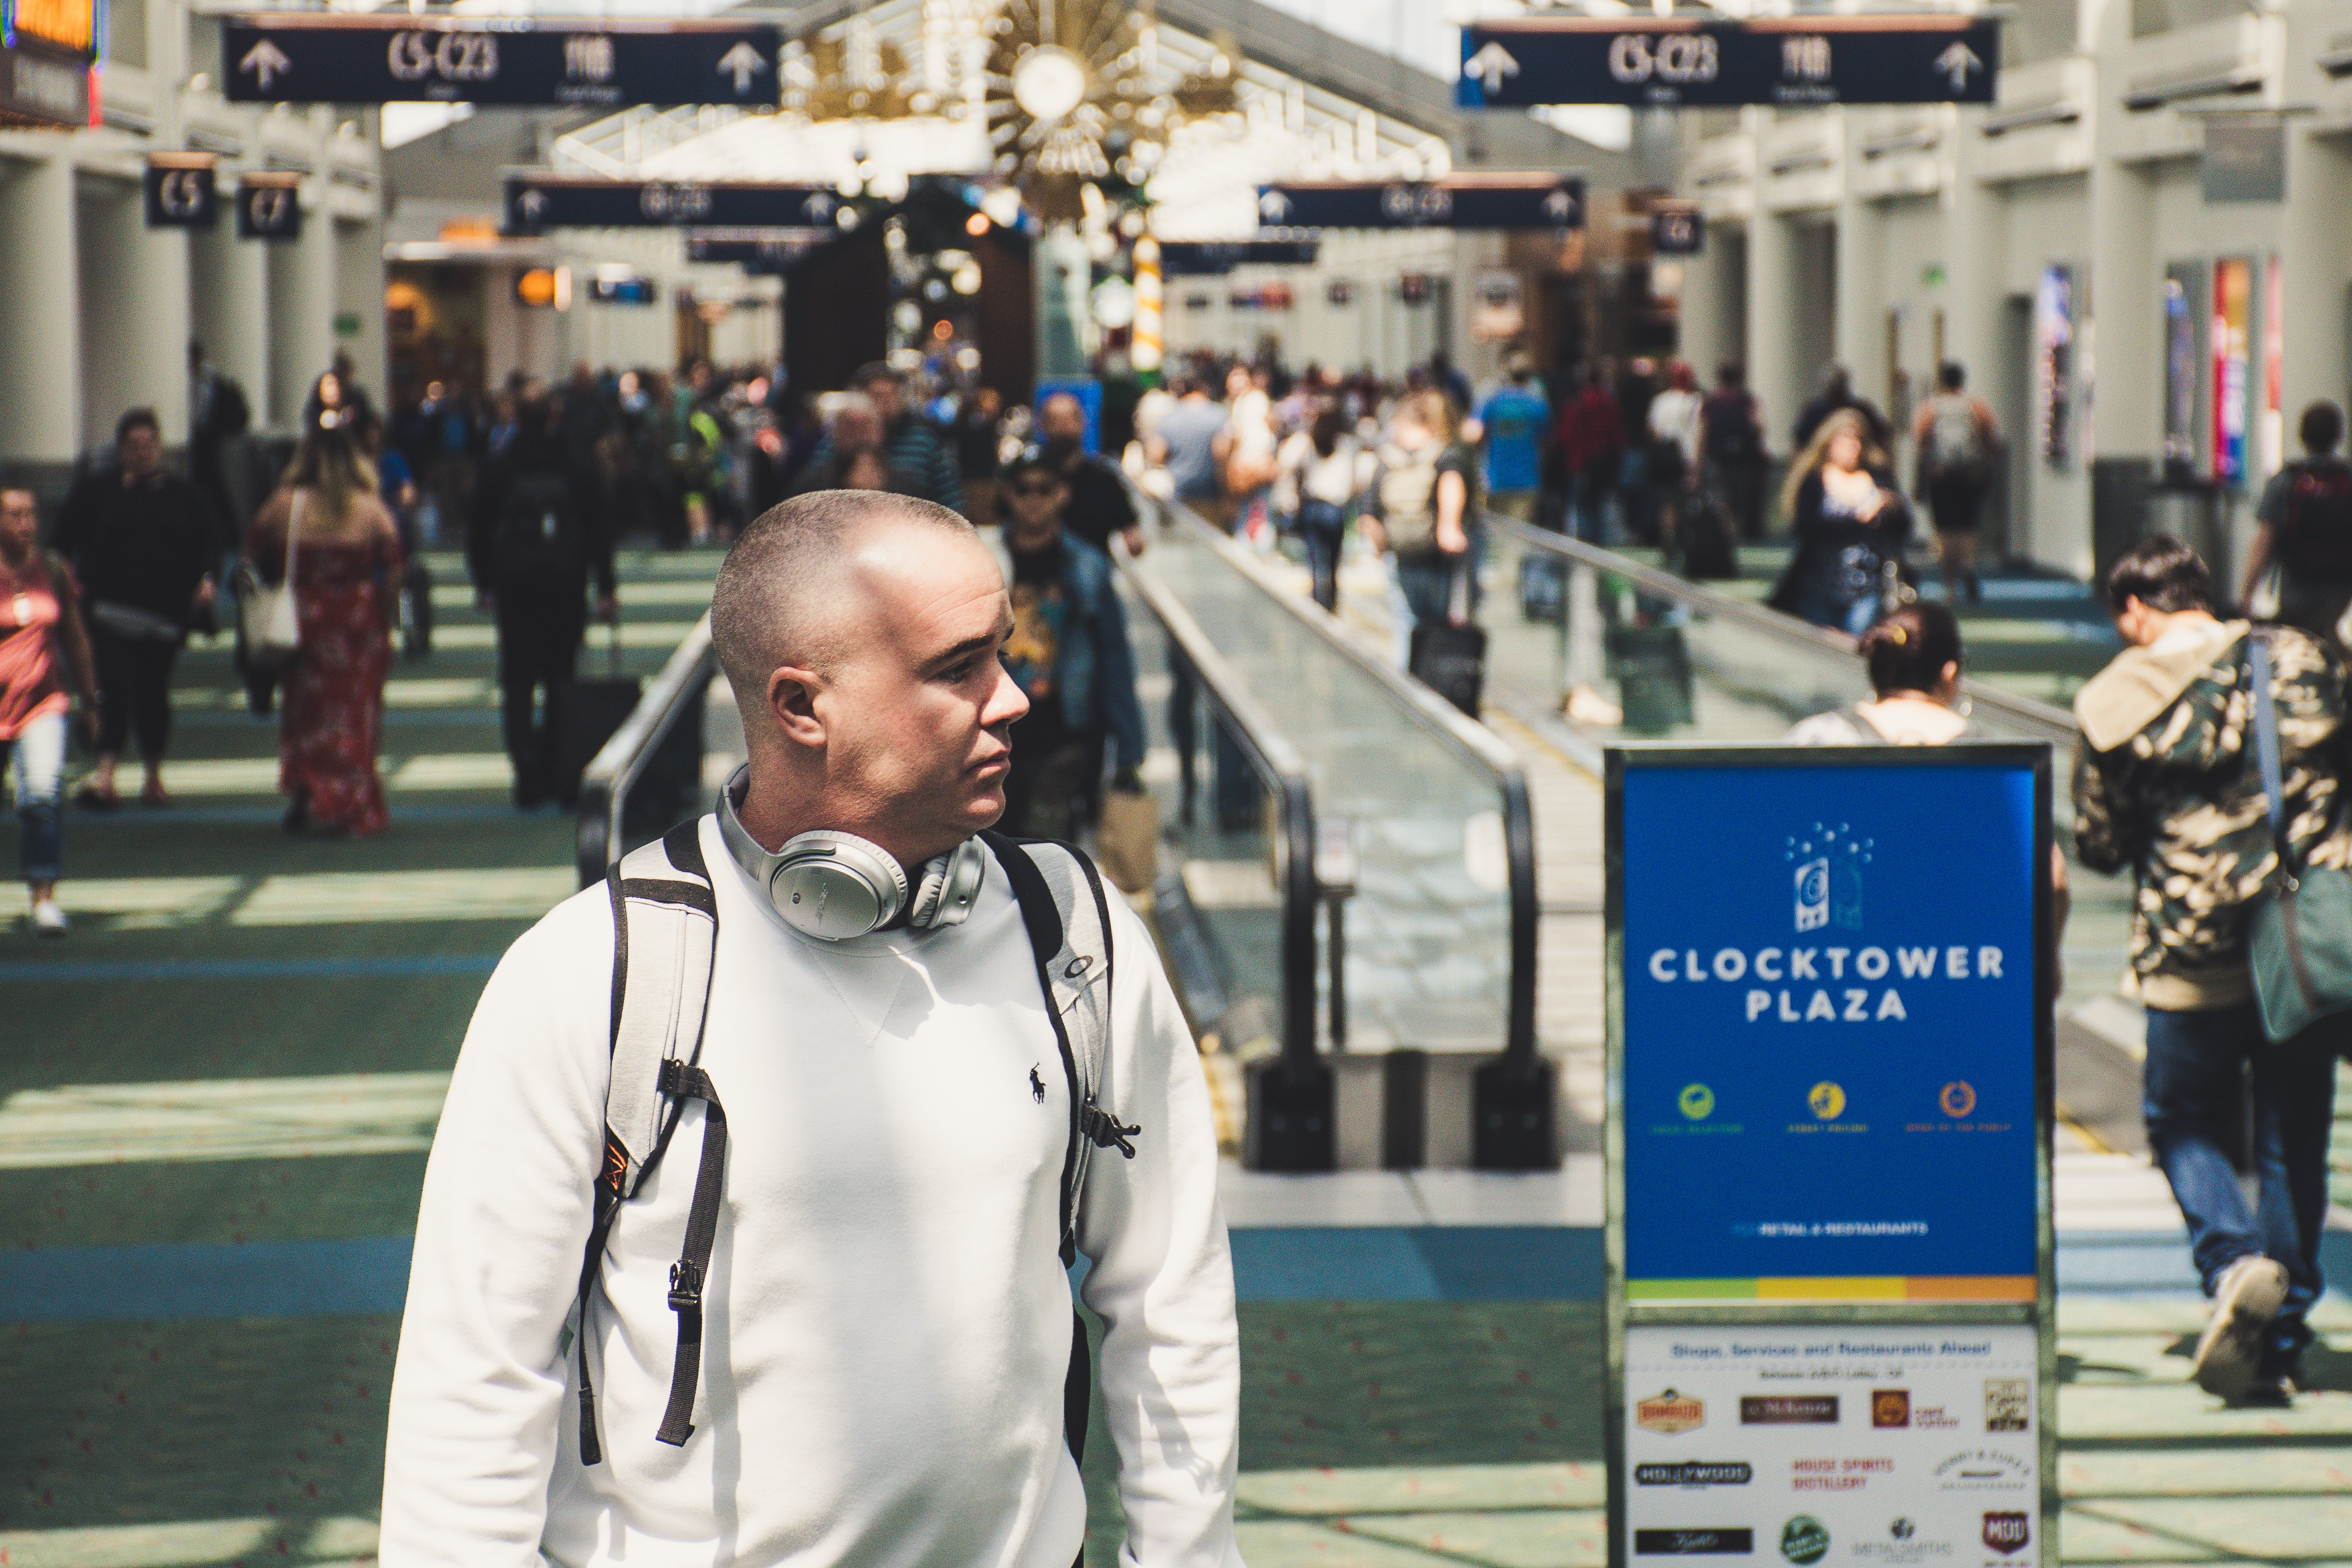
people, street, pedestrian, urban area, snapshot, human, road, infrastructure, photography, city, outerwear, recreation, crowd, tourism, vacation, jacket